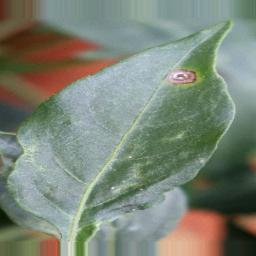
Label: cercospora